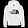
Label: Pullover